Longton Town Hall

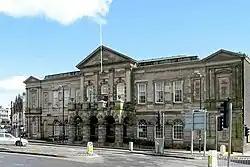
Longton Town Hall

Longton Town Hall is a municipal building in Times Square, Longton, Staffordshire, England. The town hall, which was the meeting place of Longton Corporation, is a grade II listed building.